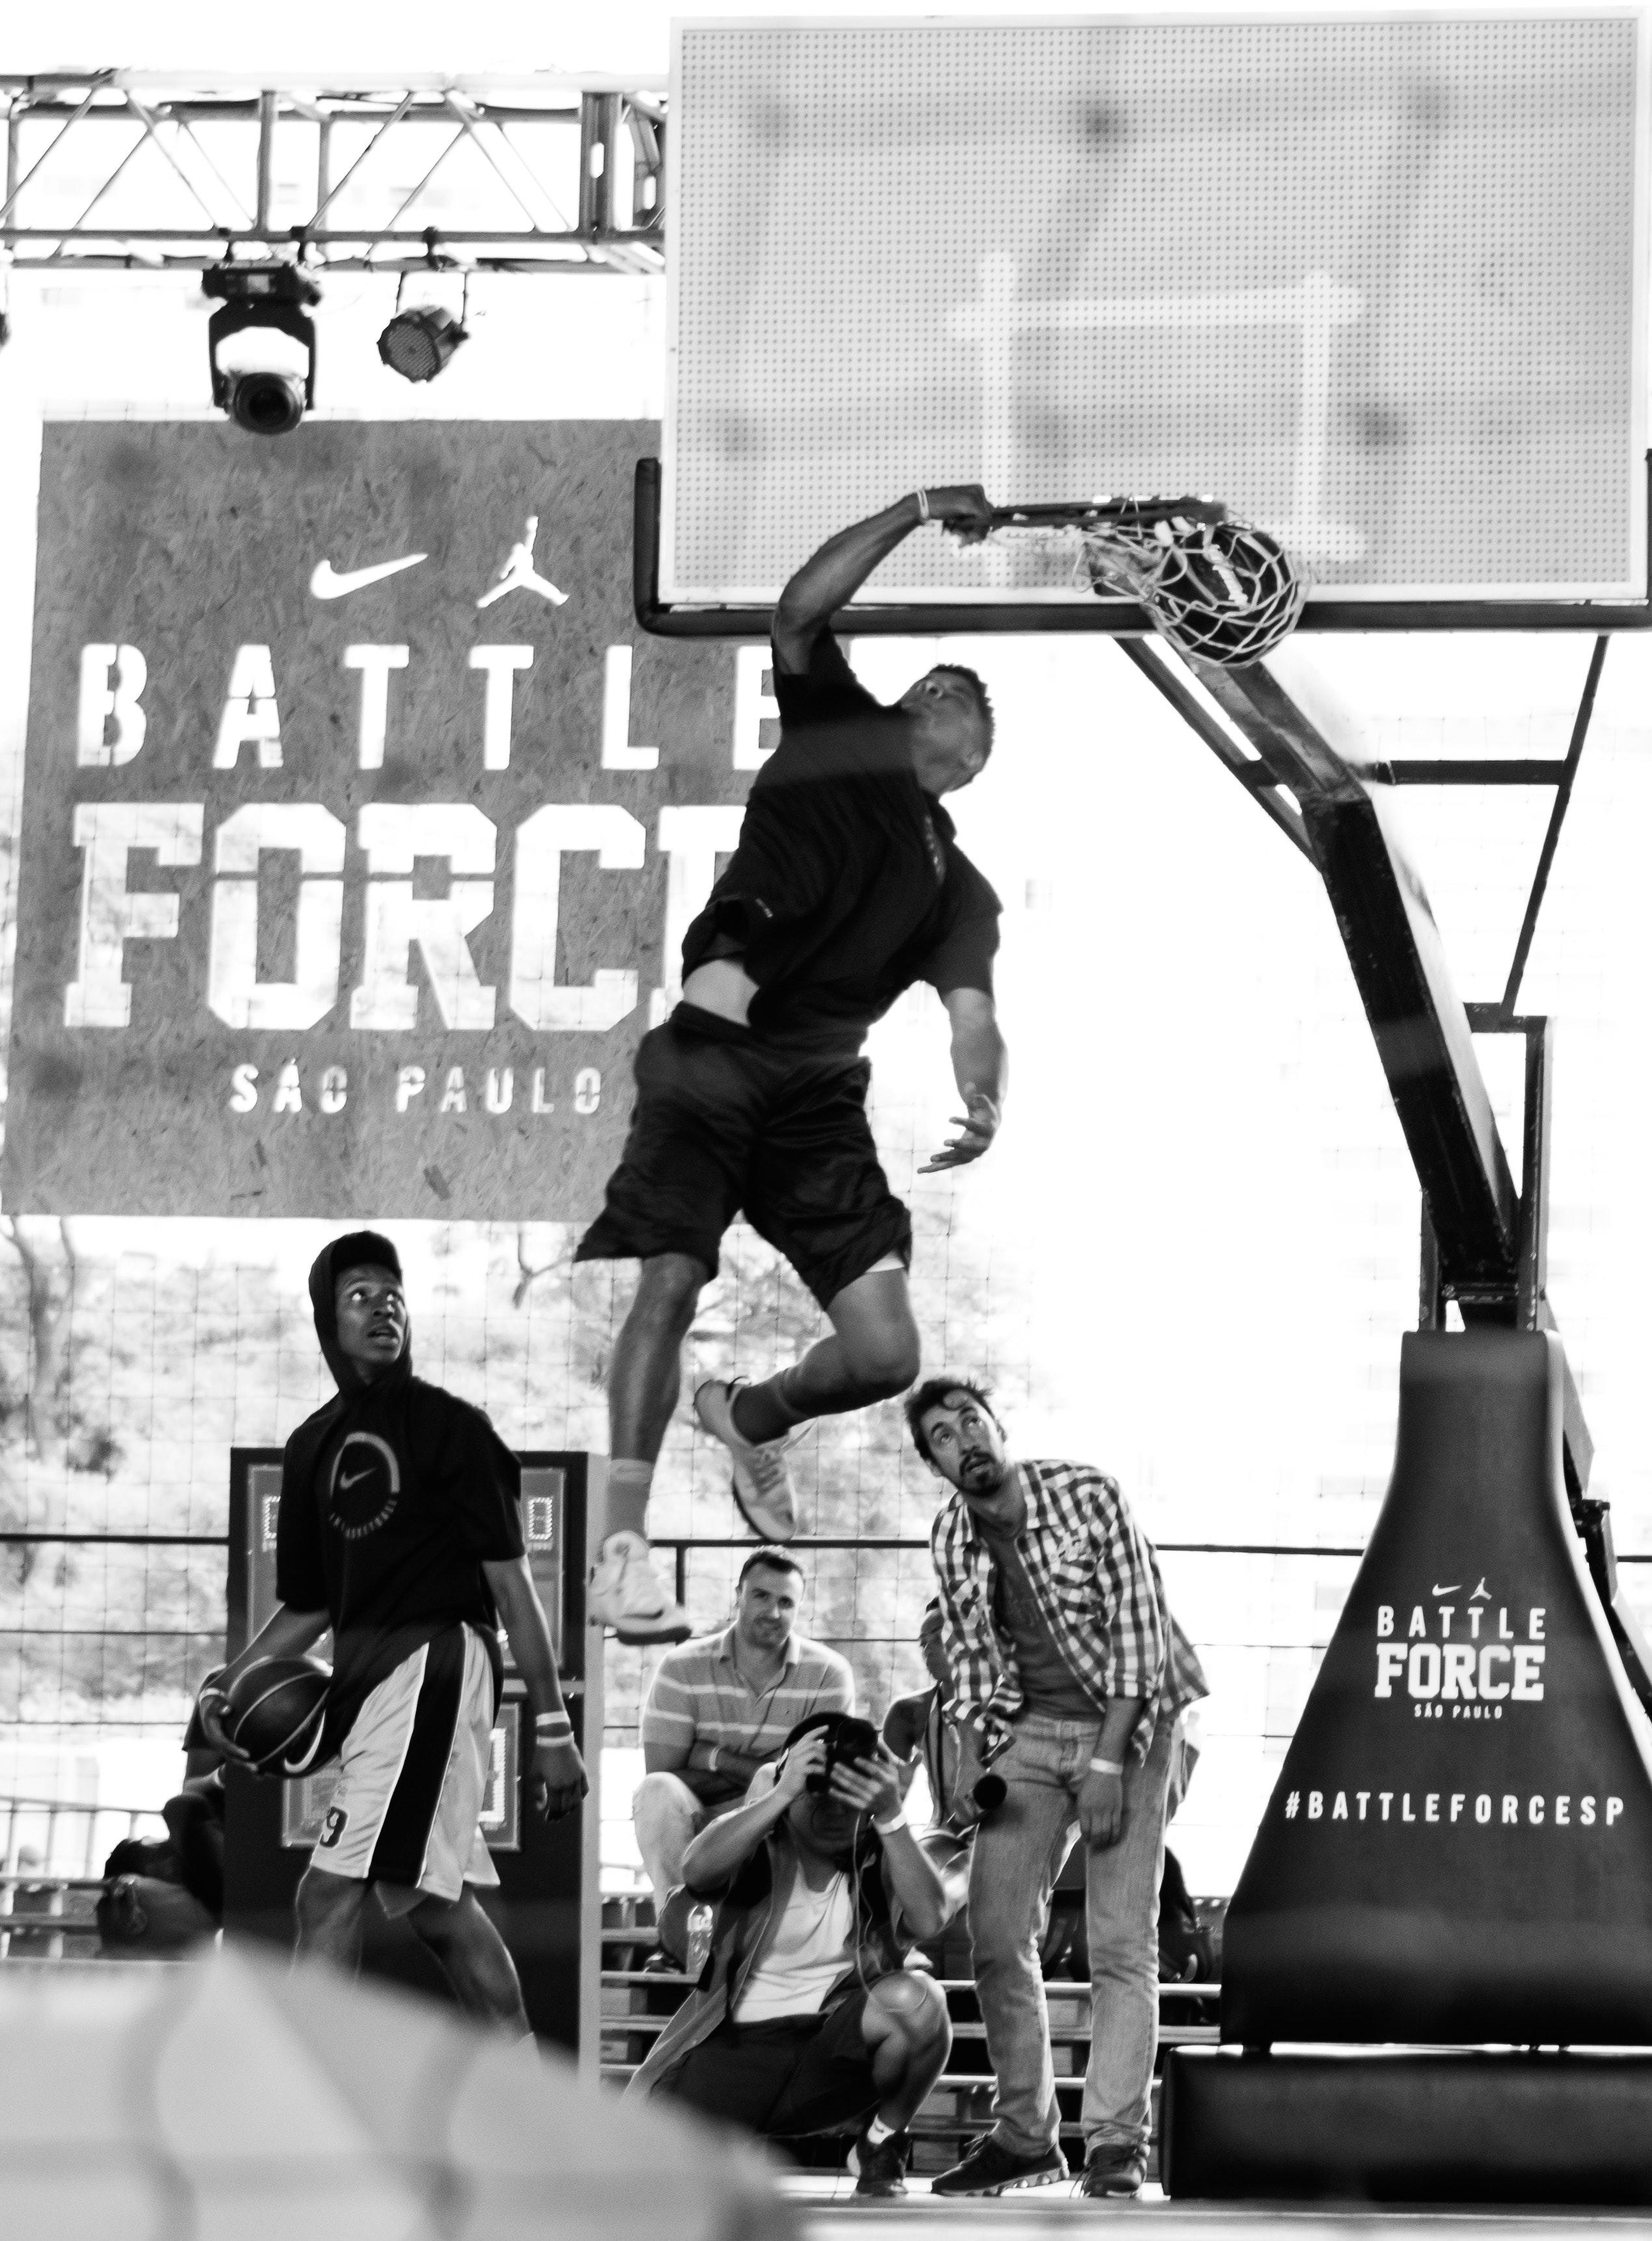
basketball, streetball, basketball moves, black and white, monochrome, team sport, sports, slam dunk, style, player, sports equipment, games